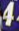
Number: 4